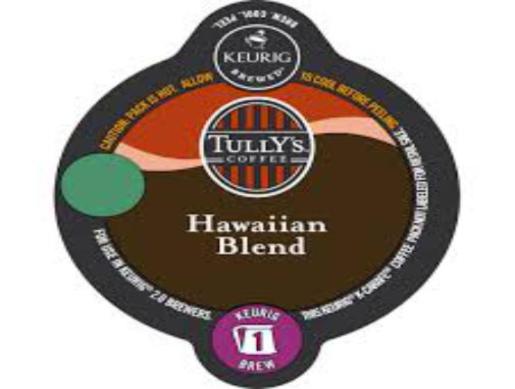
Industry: Food